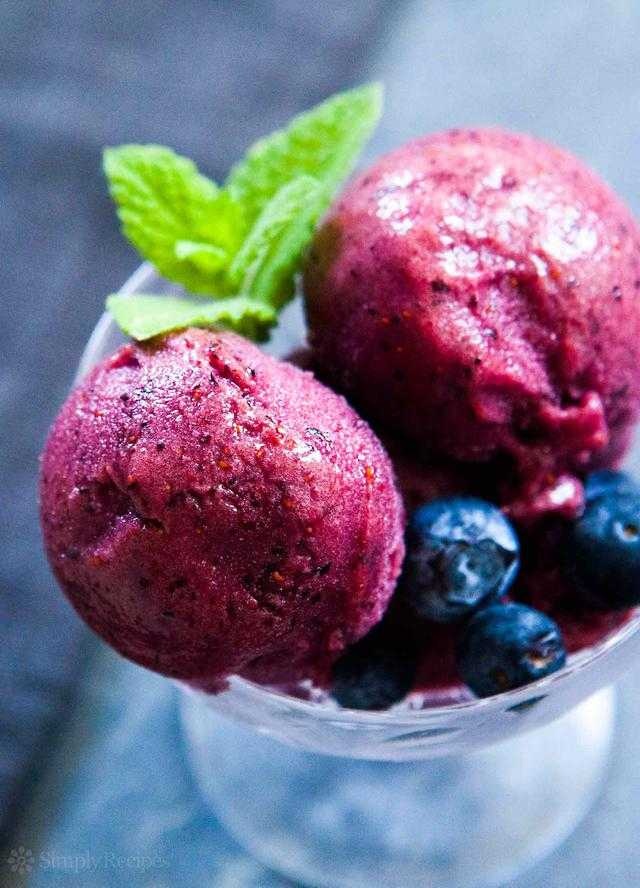
Label: Blueberry